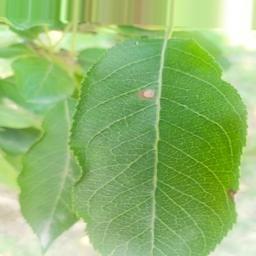
Label: Alternaria